Walter Colton

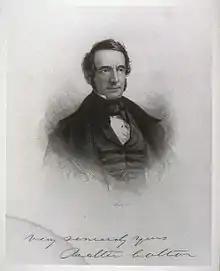

Reverend Walter Colton (May 7, 1797 – January 22, 1851) was an American clergyman and writer from Vermont who served as the first American Alcalde (mayor) of Monterey, California. He worked as an editor for newspapers in Washington, D.C., and Philadelphia, as a chaplain in the United States Navy and as co-publisher of California's first newspaper, "The Californian", in 1846. He wrote several books about his travels to California and Europe.